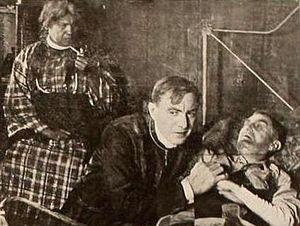
Bullet Proof est un western américain réalisé par Lynn Reynolds et sorti en 1920.